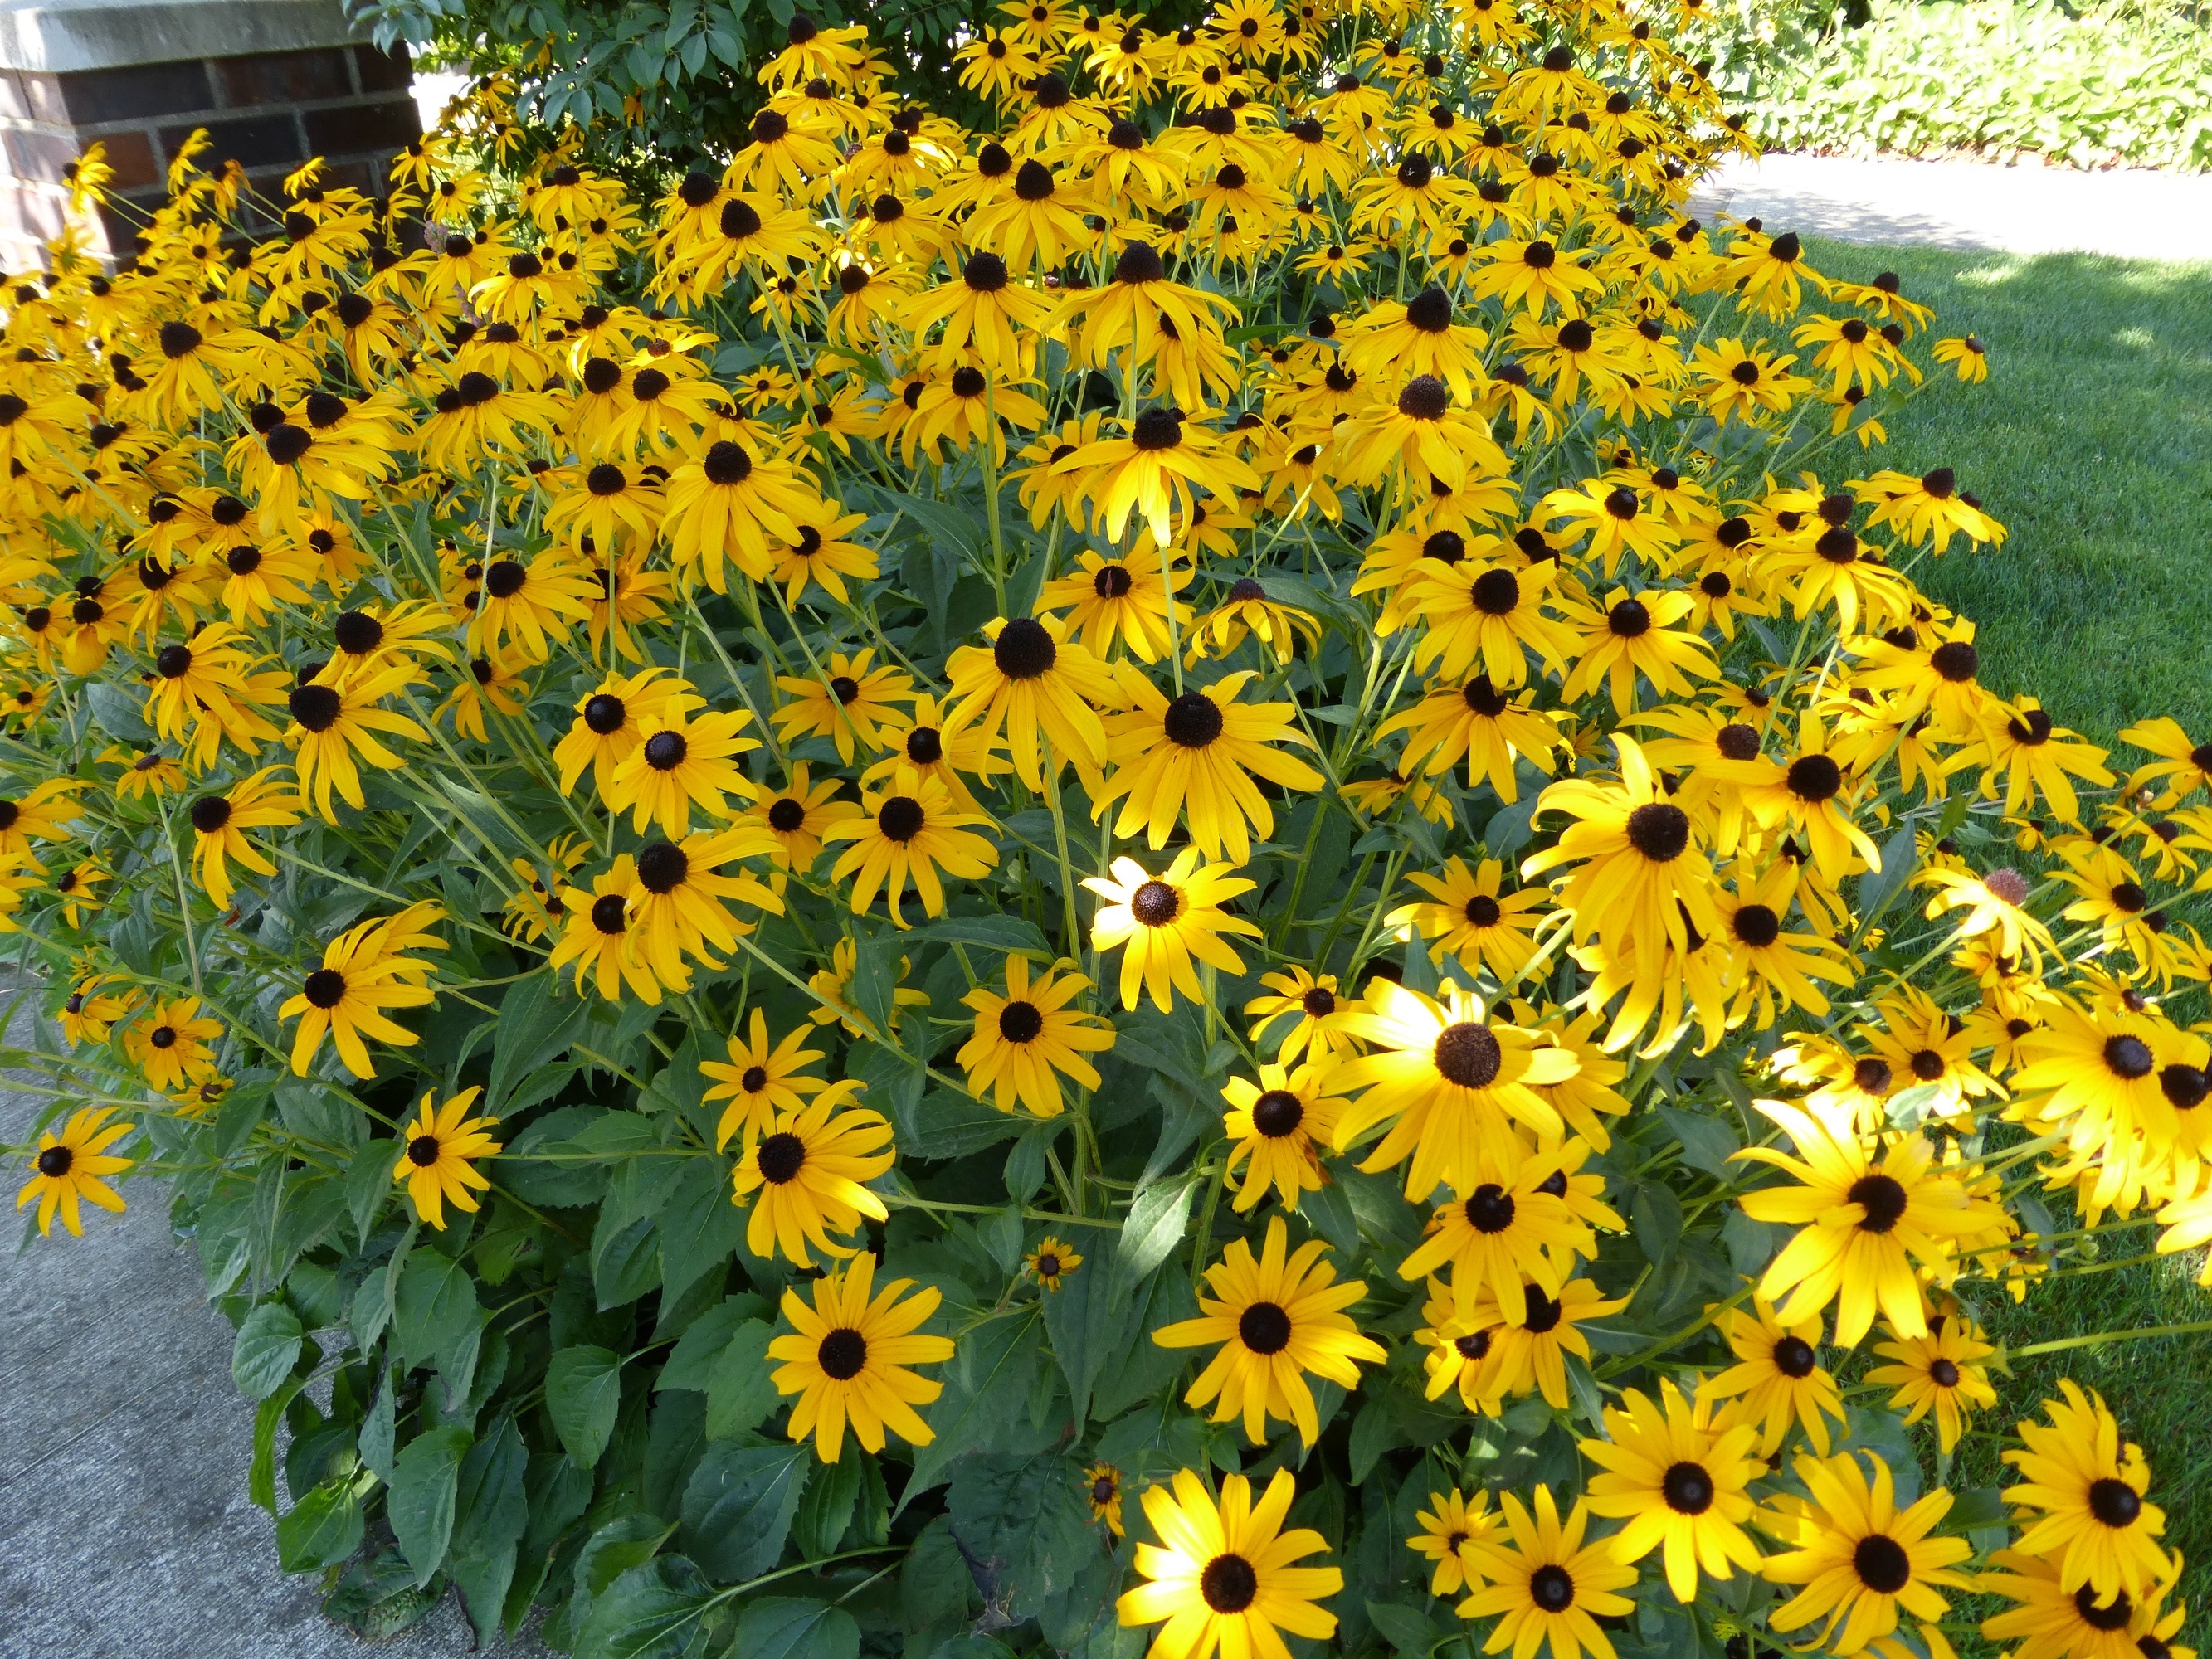
blossom, plant, meadow, flower, bloom, daisy, herb, yellow, flora, wildflower, petals, daisies, flowering plant, daisy family, annual plant, land plant, marguerite daisy, chrysanths